Transposing instrument

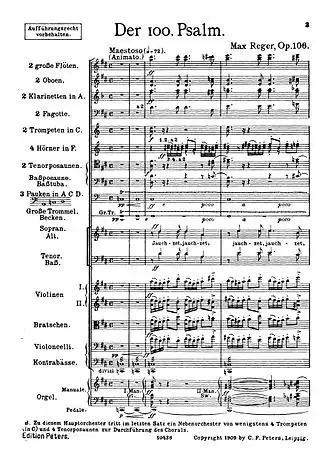
Sheet music of the full score for Max Reger's for choir, orchestra and organ. Staves for voices and for most concert-pitch instruments show a key signature of D major. Clarinets are shown with the appropriate transposition. French horns are shown transposed, but without a key signature, while trumpets and timpani are written at concert pitch without key signatures.

In full scores, music for transposing instruments is generally written in transposed form, just as in the players' parts. Since the beginning of the 20th century, some composers have written orchestral scores entirely in concert pitch, e.g. the score of Sergei Prokofiev's Piano Concerto No. 1 in D.